Agreement on Disengagement between Israel and Syria

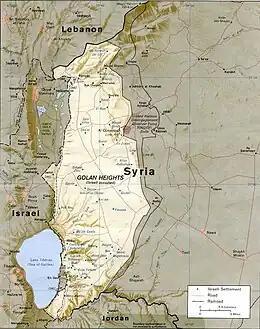
Sites on the Golan in blue are Israeli settlements. Sites on the Golan in black are Syrian villages. Areas of the Golan occupied by Israel are light-coloured while those under Syrian control are grey.

The Agreement on Disengagement between Israel and Syria, which was signed on May 31, 1974, provided for the continuation of the cease-fire already in effect and for the separation of opposing parties by a UN Peacekeeping Force. The Agreement specifically states that “H. This agreement is not a peace agreement. It is a step toward a just and durable peace on the basis of Security Council Resolution 338 dated October 22, 1973.”